South Bend Brewing Association

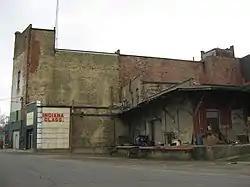
South Bend Brewing Association, November 2013

South Bend Brewing Association is a historic brewery complex located at South Bend, St. Joseph County, Indiana. The main plant was built in 1905, and is a large, irregularly shaped brick building with a four-story section. It features square corner towers and a crenellated parapet. A one-story, glass paneled storefront was added in the 1950s. A separate bottling works building was constructed in 1910.